Novo-Ogaryovo

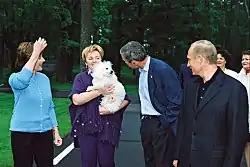
Vladimir Putin and his then-spouse Lyudmila with US President George W. Bush and his spouse Laura at Novo-Ogaryovo on 24 May 2002

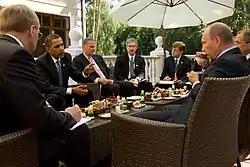
Barack Obama and Vladimir Putin at Novo-Ogaryovo on 7 July 2009

Novo-Ogaryovo, also transliterated as "Novo-Ogarevo", is an estate in the Odintsovsky District of Moscow Oblast, located by the Rublyovo-Uspenskoye Highway west of the city of Moscow. It operates as the suburban residence of the President of Russia, officially recognized as such in 2000, although, throughout President Vladimir Putin's second tenure, he has spent progressively more time at Novo-Ogaryovo, so much so that it has been unofficially termed the "de facto" residence of the head of state.